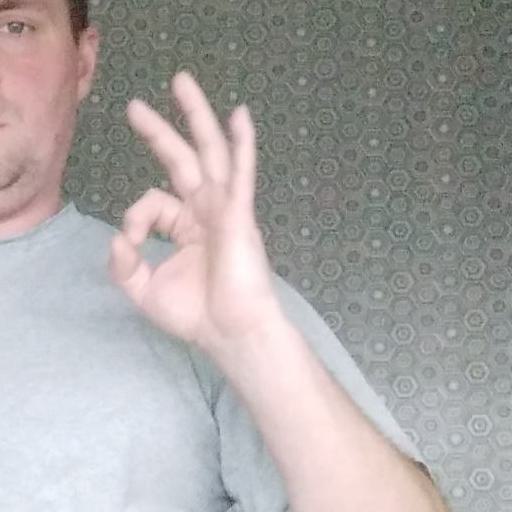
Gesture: ok